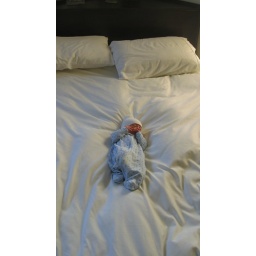
Little boy in big bed